Ibiza

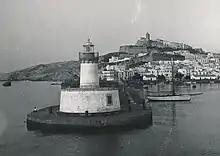
View of the Old Town in 1960

Ibiza, together with the islands of Formentera and Menorca, were invaded by the Norwegian King Sigurd I of Norway in the spring of 1110 on his crusade to Jerusalem. The king had previously conquered the cities of Sintra, Lisbon and Alcácer do Sal and given them over to Christian rulers, in an effort to weaken the Muslim grip on the Iberian peninsula. King Sigurd continued to Sicily where he visited King Roger II of Sicily.